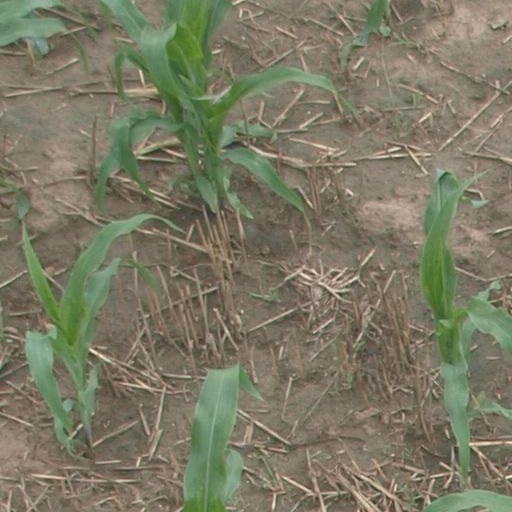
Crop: maize; corn